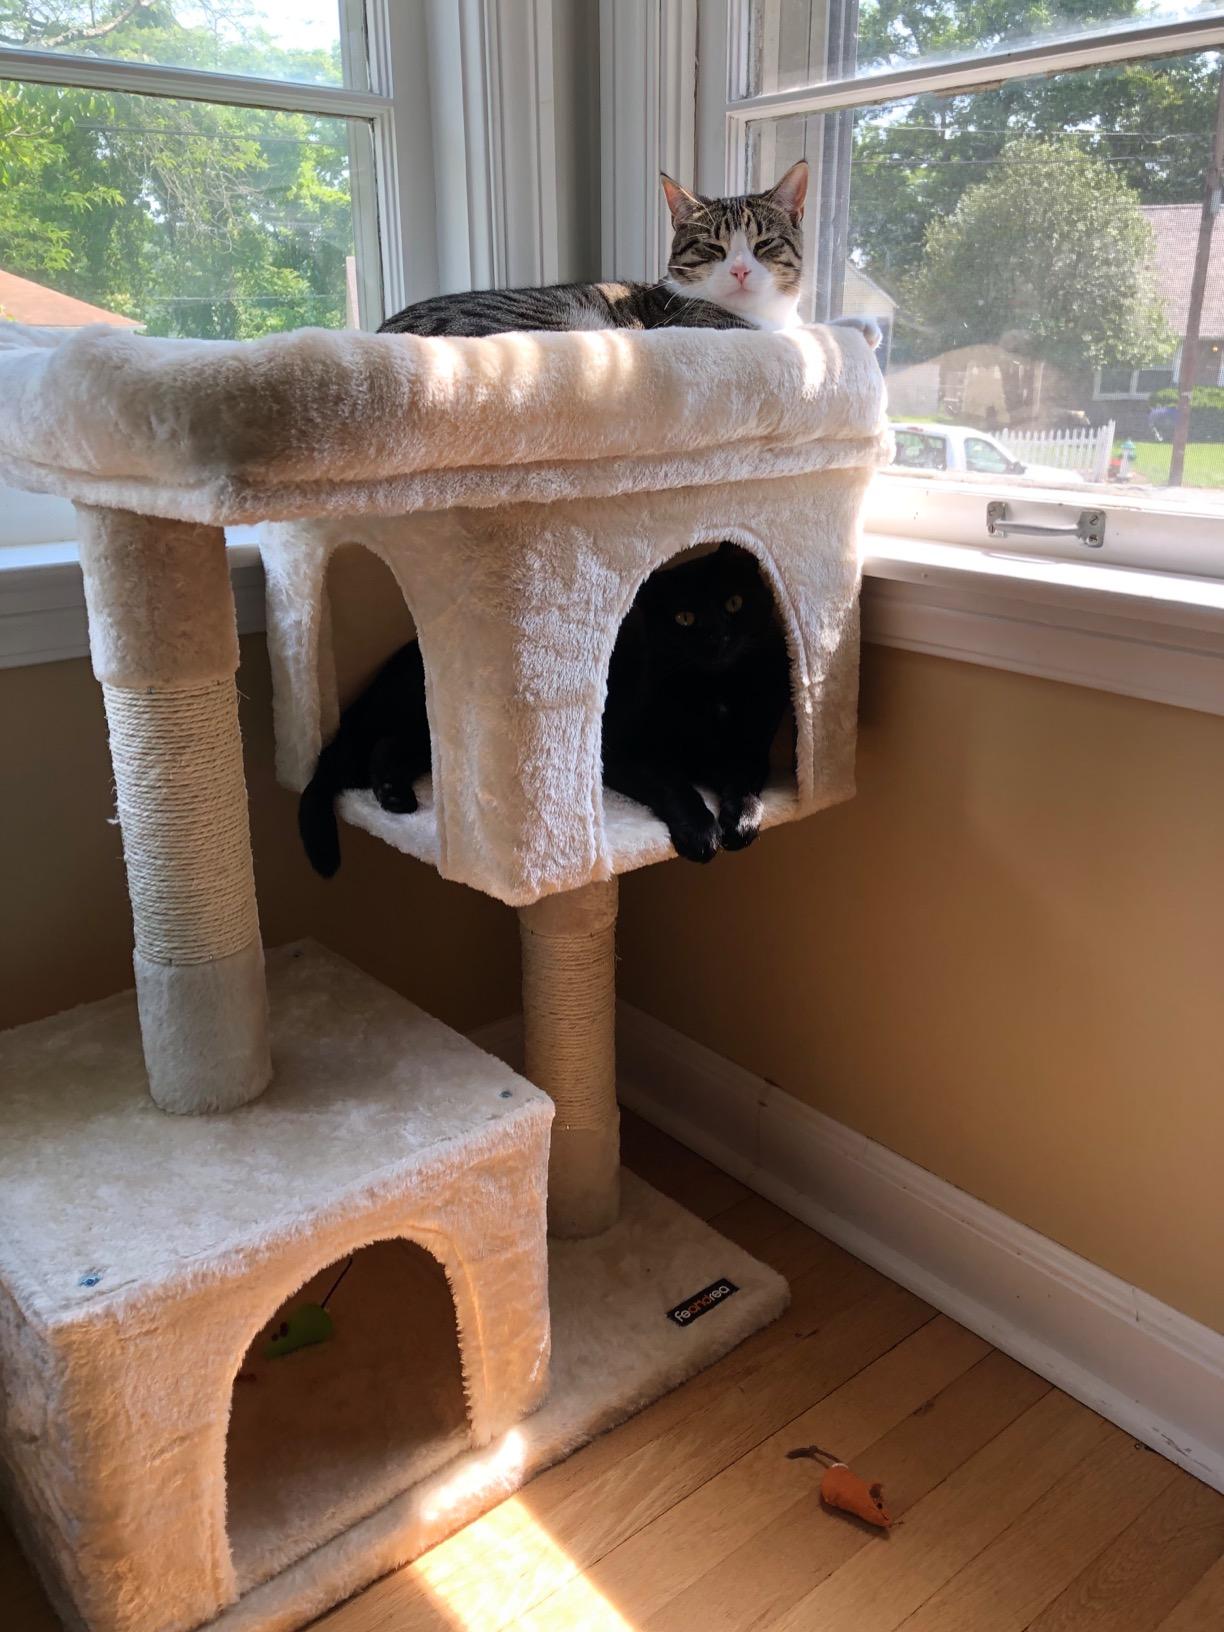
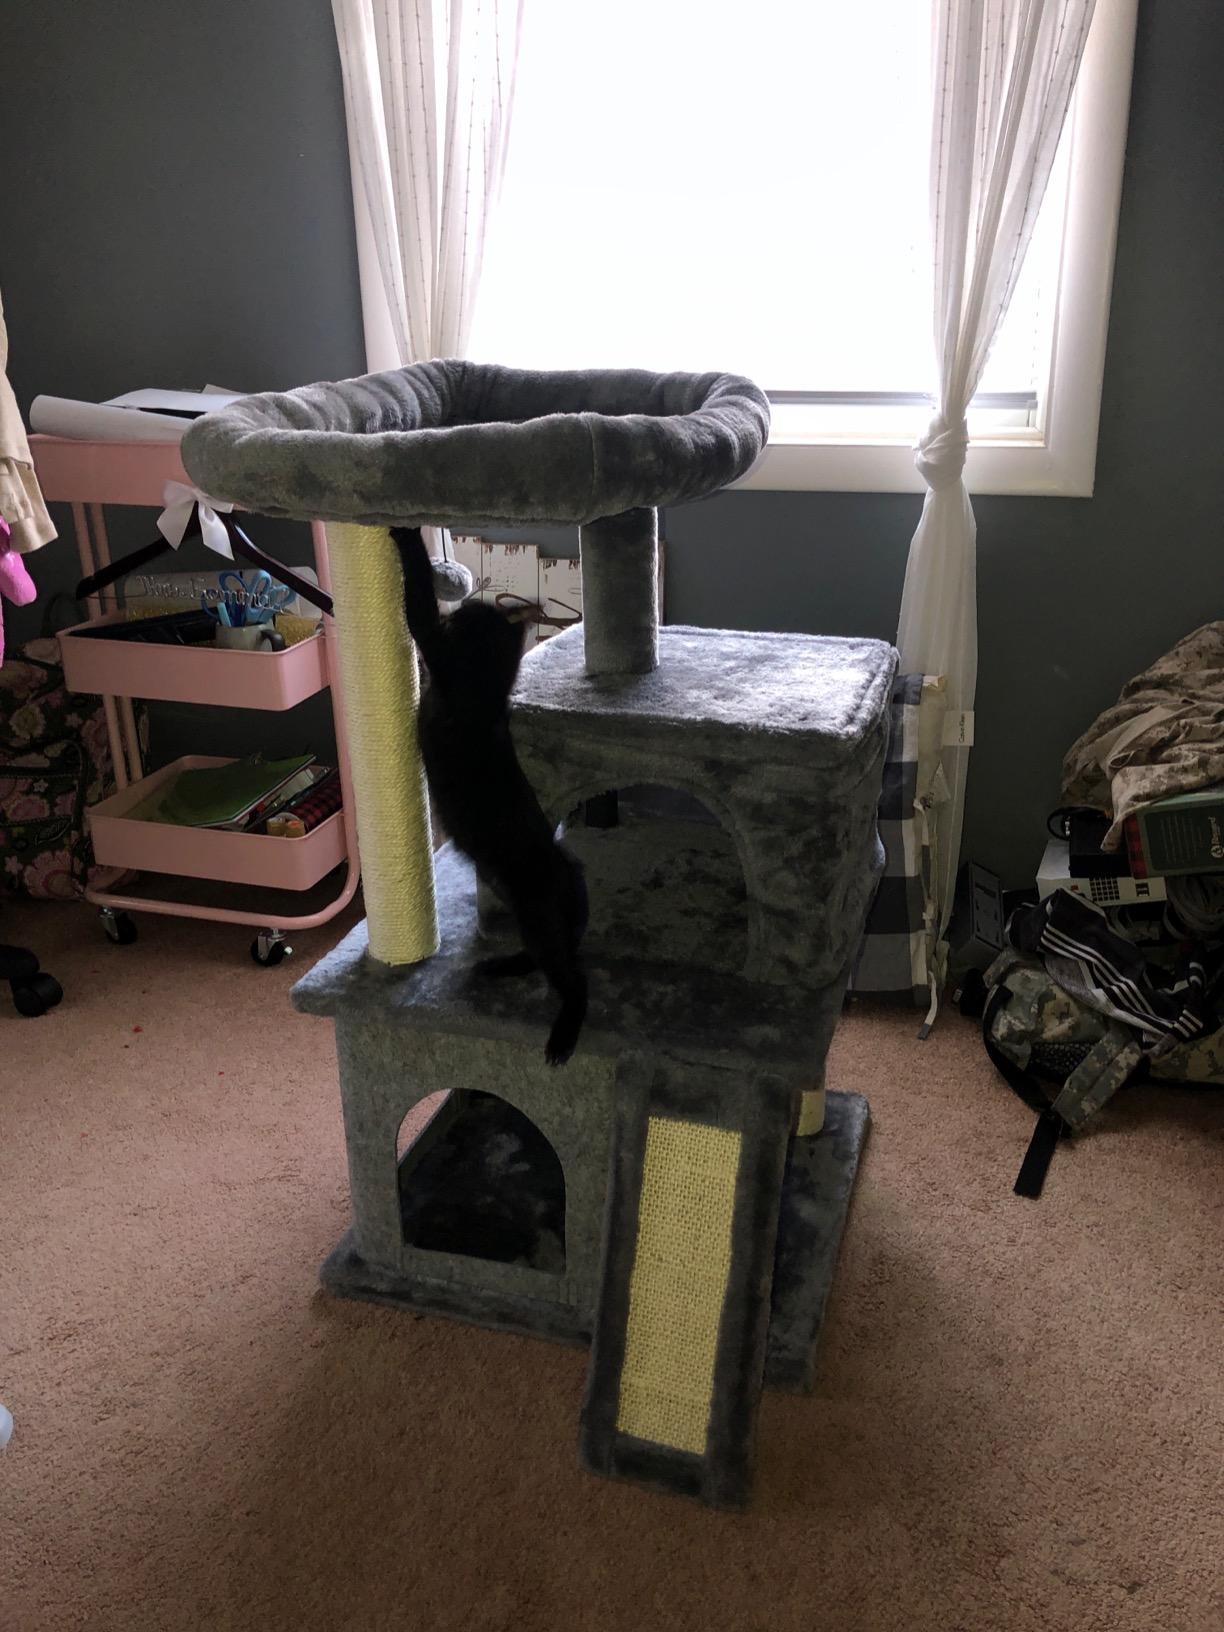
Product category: items_cat tree
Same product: no